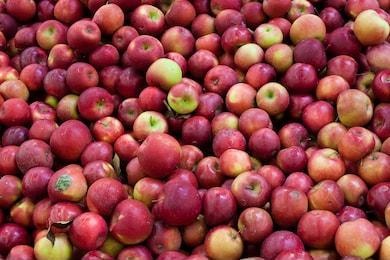
Label: apple